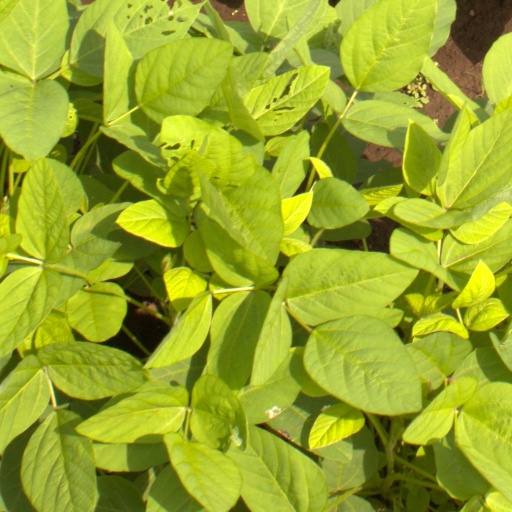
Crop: soybean